List of string figures

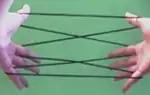
"Opening A", seen from below

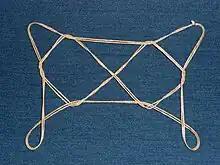
"Two Diamonds"

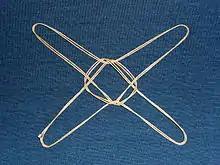
Heraklas' ""Plinthios Brokhos"" made in a doubled cord. Resembles "A Hole in the Tree" with different crossings.

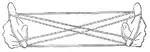
"Soldier's Bed" from Cat's cradle

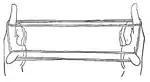
"Candles" from Cat's cradle

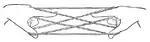
"Diamonds" from Cat's cradle

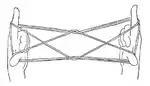
"Cat's Eye" from Cat's cradle

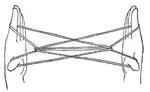
"Fish in a Dish" from Cat's cradle

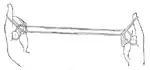
"Grandfather Clock" from Cat's cradle

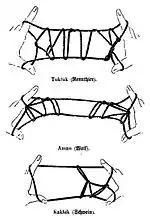
Inuit string figures reindeer, wolf, and pig

The list includes all figures from Elffers & Schuyt (1979), Gryski (1983) and (1985), ISFA (1999), and Jayne (1962).